Taupō Volcano

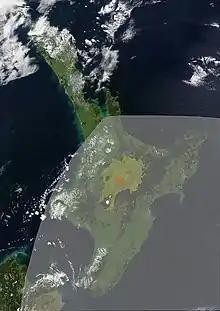
Oruanui eruption impact North Island in terms of approximate 10cm ash deposit (white shading) and approximate ignimbrite from pyroclastic flow (yellow shading). The central red area is the Oruanui caldera with surrounding collapse crater in lighter red. It is superimposed on present day New Zealand although at the time New Zealand land mass was larger, as sea level was much lower.

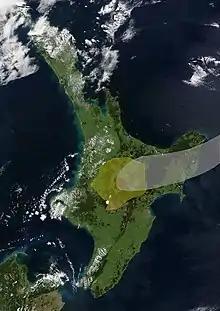
Hatepe eruption impact of a 10-cm ash deposit (white shading) and ignimbrite from pyroclastic flow (yellow shading). The collapse caldera is in light red. It is superimposed on the present day North Island.

The Oruanui eruption (also known as the Kawakawa event) of the Taupō Volcano was the world's largest known eruption in the past 70,000 years, with a Volcanic Explosivity Index of 8. It occurred around 25,500 years ago and generated approximately of pyroclastic fall deposits, of pyroclastic density current (PDC) deposits (mostly ignimbrite) and of primary intracaldera material, equivalent to of magma.